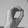
ASL letter: O